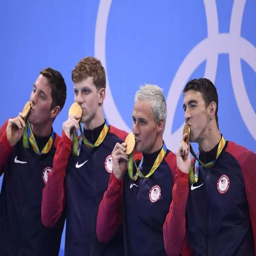
swimmer , person , olympic athletes kiss their gold medals on the podium